Salvation Army brass band

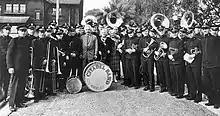
Albert Einstein and a Salvation Army band before a performance at the Rose Bowl Parade, in California, 1926.

The early Salvationists, as today, took their Gospel message to the people in their own environments, largely in the streets and markets of the towns. In 1878 Charles Fry and his three sons formed a brass quartet which played during outdoor meetings. The Army's founder, William Booth, came to hear of them, and started to use them in his own campaign. Over time the Fry ensemble was augmented with other instruments, not exclusively brass, and became famous under names such as "The Hallelujah Minstrels" and "The Happy Band". The Fry family themselves very soon gave up their family business and joined the Salvation Army full-time.